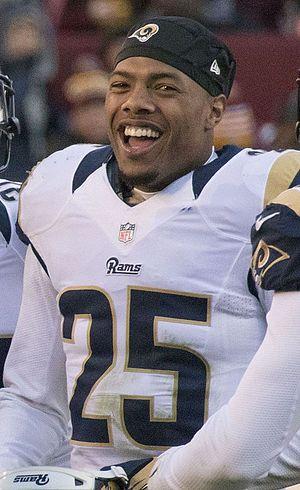
"Timothy ""T. J."" McDonald, Jr., né le 26 janvier 1991 à Fresno, Californie, est un joueur américain de football américain.